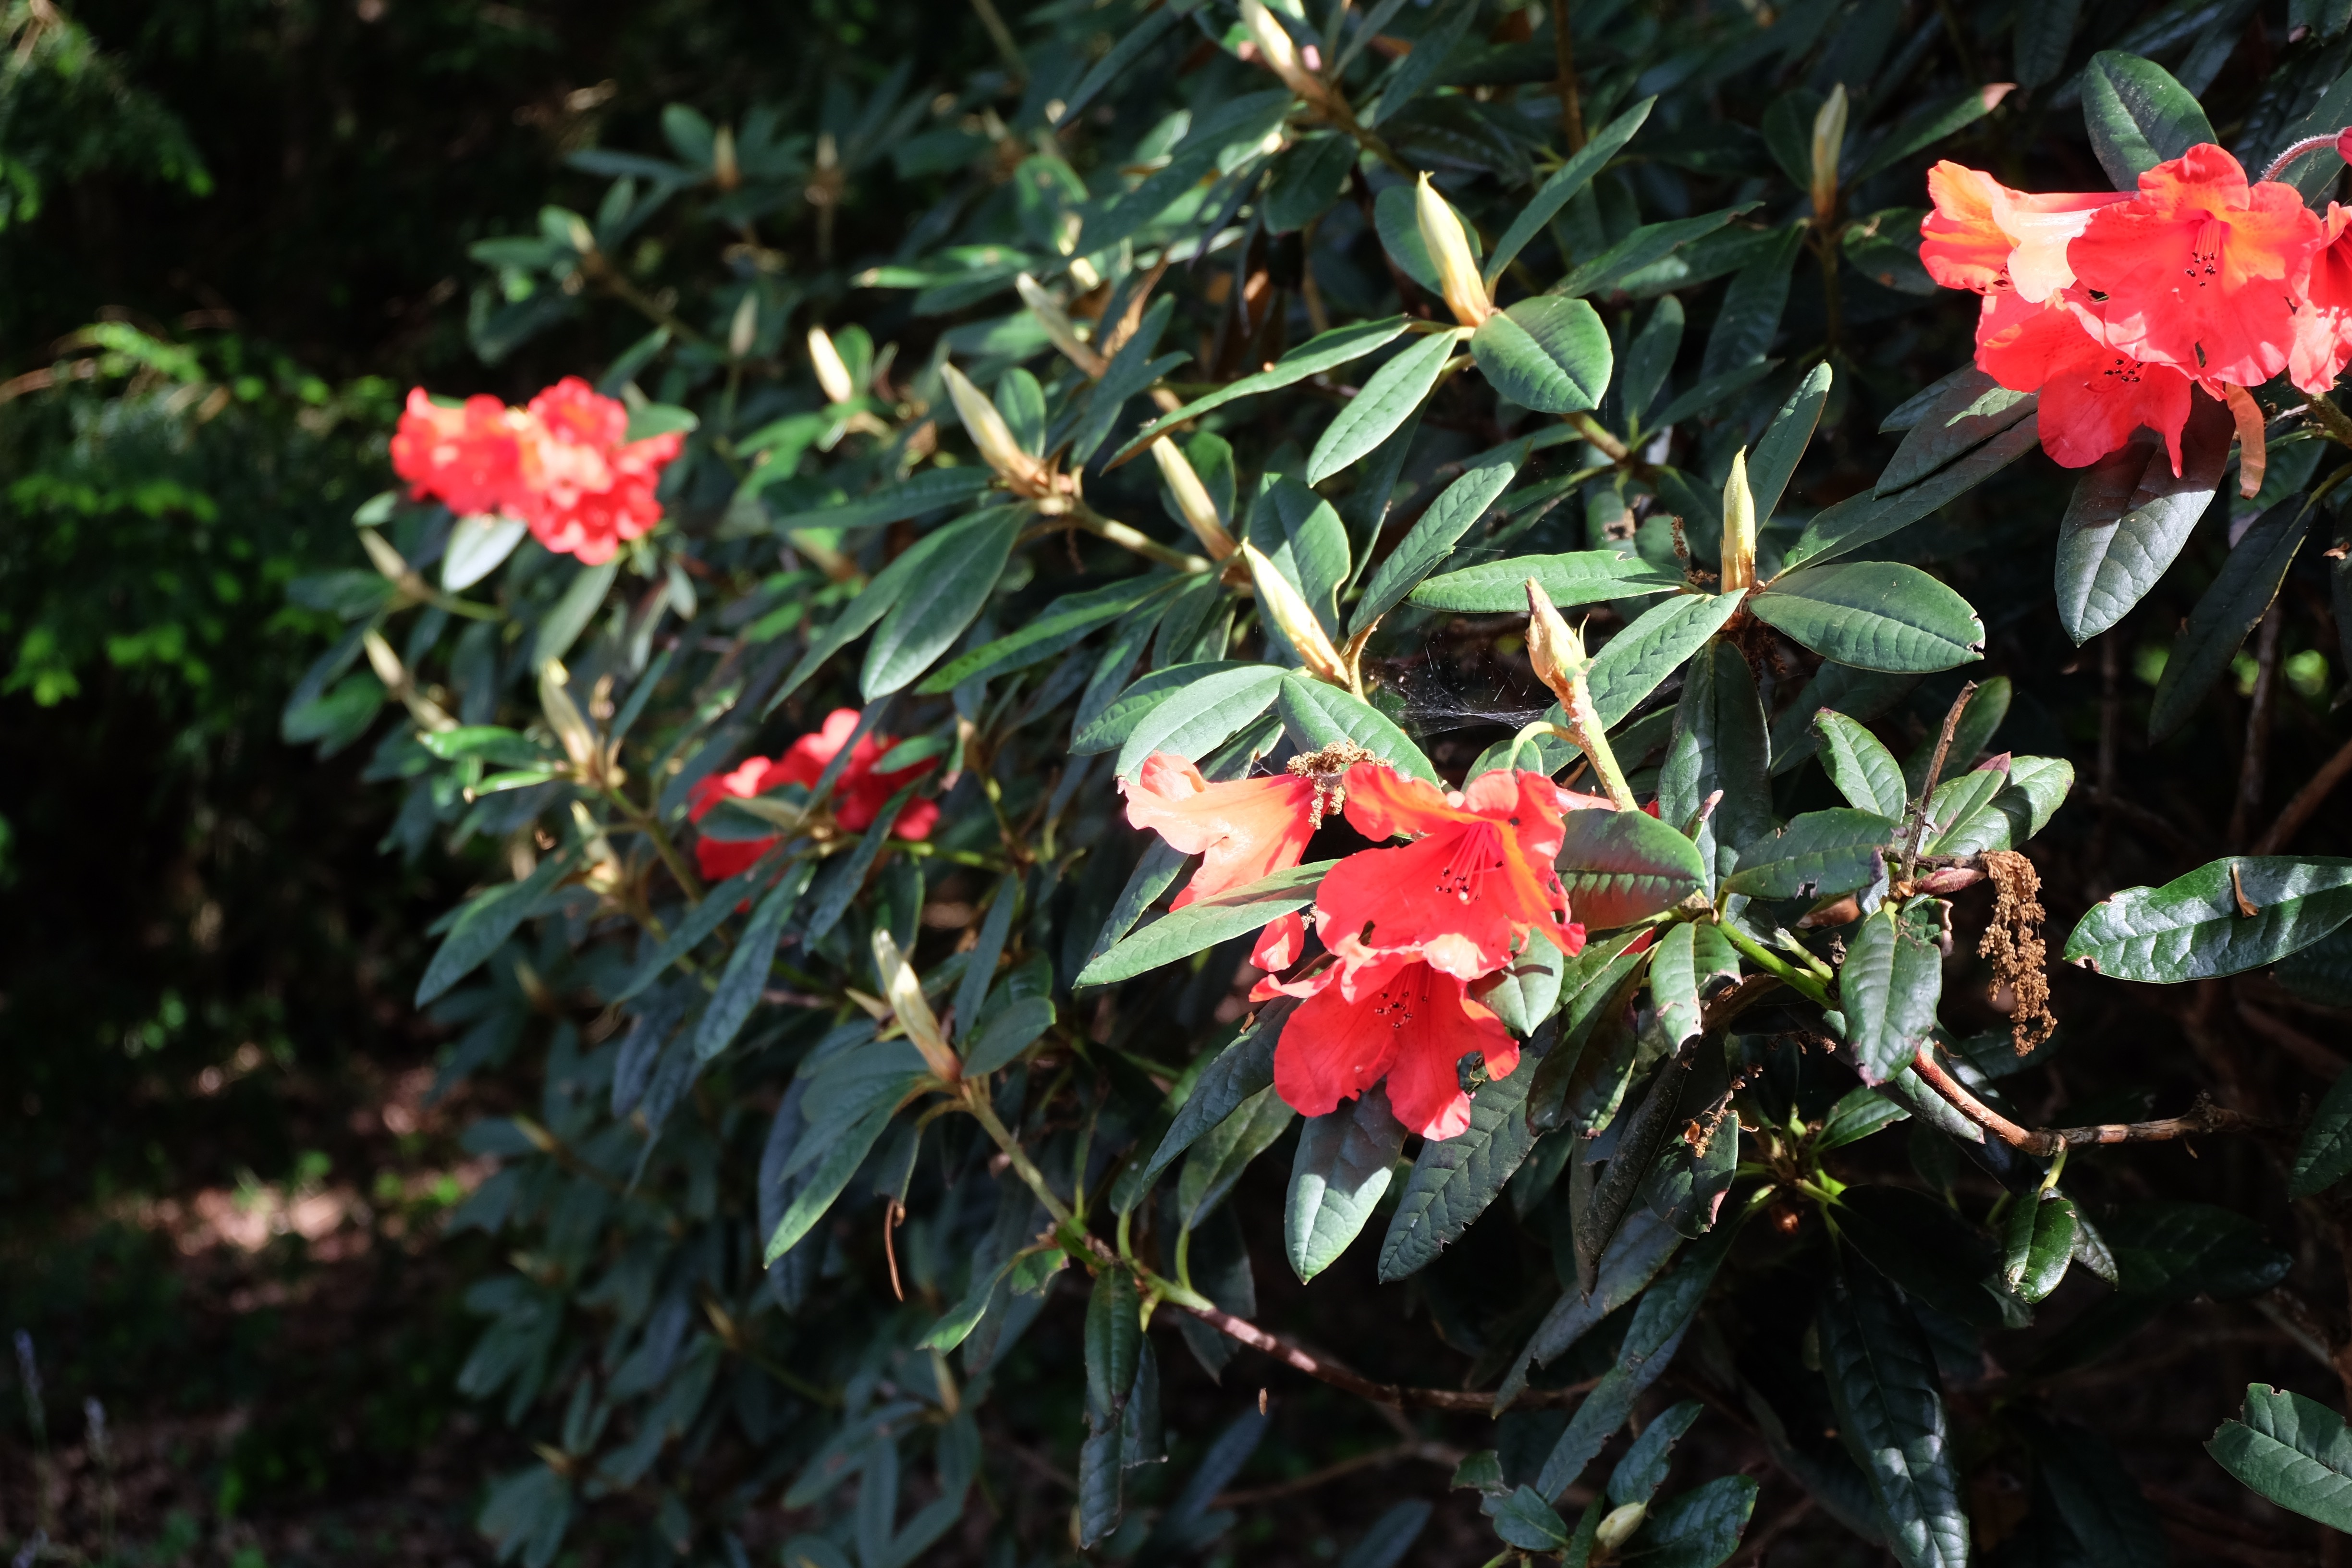
plant, leaf, flower, evergreen, botany, flora, wildflower, shrub, rhododendron, flowering plant, woody plant, land plant